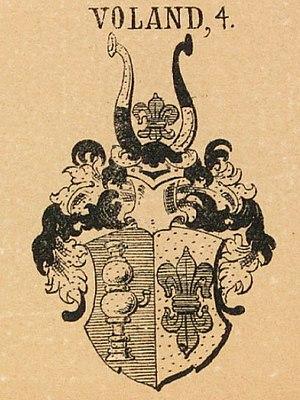
Armoiries d'origine de Michael Volandt avant 1570